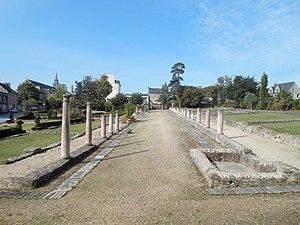
À Corseul (22), les vestiges gallo-romains du quartier commercial de Monterfil, appelé aussi le jardin des Antiques.
Corseul [kɔʁsœl] est une commune française située dans le département des Côtes-d'Armor, en région Bretagne.
Le site archéologique de Corseul est un complexe protohistorique et gallo-romain. Il est localisé au sein de la commune de Corseul, dans le département des Côtes-d'Armor, en région Bretagne. Le site se déploie à l'intérieur des terres à une quinzaine de kilomètres « à vol d'oiseau » de la baie de l'Arguenon et de celle de Lancieux. À leur apogée, au cours de la Haut-Empire, les structures qui constituent l'antique cité curiosolite atteignent une superficie totale avoisinant 100 hectares.